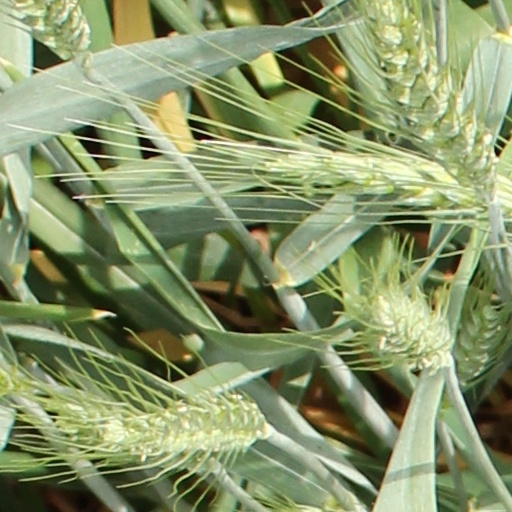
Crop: wheat